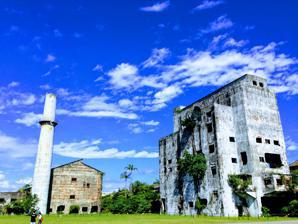
Building: Chung Hsing Cultural and Creative Park
Country: Taiwan
Year built: 1935
Former factory in Wujie, Yilan County, Taiwan Chung Hsing Cultural and Creative Park 中興文化創意園區 Former names Taiwan Chung Hsing Paper Corporation Location Wujie , Yilan County , Taiwan Coordinates 24°41′39.5″N 121°46′11.2″E / 24.694306°N 121.769778°E / 24.694306; 121.769778 Public transit Zhongli Station Owner Yilan County Government Type Former paper mill Construction Built 1935 Closed 2001 Website Official website The Chung Hsing Cultural and Creative Park ( traditional Chinese : 中興文化創意園區 ; simplified Chinese : 中兴文化创意园区 ; pinyin : Zhōngxìng Wénhuà Chuàngyì Yuánqū ) is a multi-purpose park in Wujie Township , Yilan County , Taiwan . History The building was originally constructed in 1935 as a paper manufacturing company. They produced papers using silvergrass and sugarcane waste pulping technology. In 1959, the company became a state-owned enterprise and was renamed Taiwan Chung Hsing Paper Corporation . They modernized their paper manufacturing process by using chemical processes. Their main products were newsprint, banknotes, lottery paper, toilet paper and wood-free paper. In 2001, the factory ceased operations and was taken over by Yilan County Government in 2014. It was then transformed into Chung Hsing Cultural and Creative Park . Activities The park regularly hosts various exhibitions, stage performances and group tours of the old factory buildings. Transportation The park is accessible within walking distance west from Zhongli Station of Taiwan Railways . Gallery See also List of tourist attractions in Taiwan References